Janete Pietá

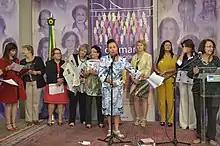

Janete Rocha Pietá is a Brazilian politician, teacher, and architect. She was a member of the Brazilian Chamber of Deputies representing São Paulo for the Workers' Party from 2007 to 2015. In 2016, she was elected to the City Council of Guarulhos.